Chad Connelly

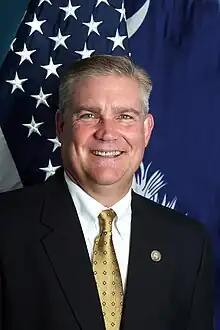

Bruce Chadwick Connelly (born August 22, 1963) is an American politician who served as chairman of the South Carolina Republican Party from May 2011 until June 2013, when he resigned to take a senior role at the Republican National Committee.